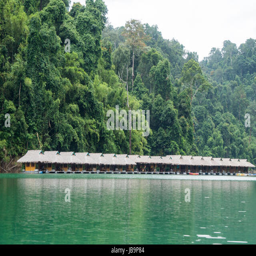
floating bungalows set against the backdrop of luxuriant jungle